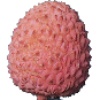
Label: lychee